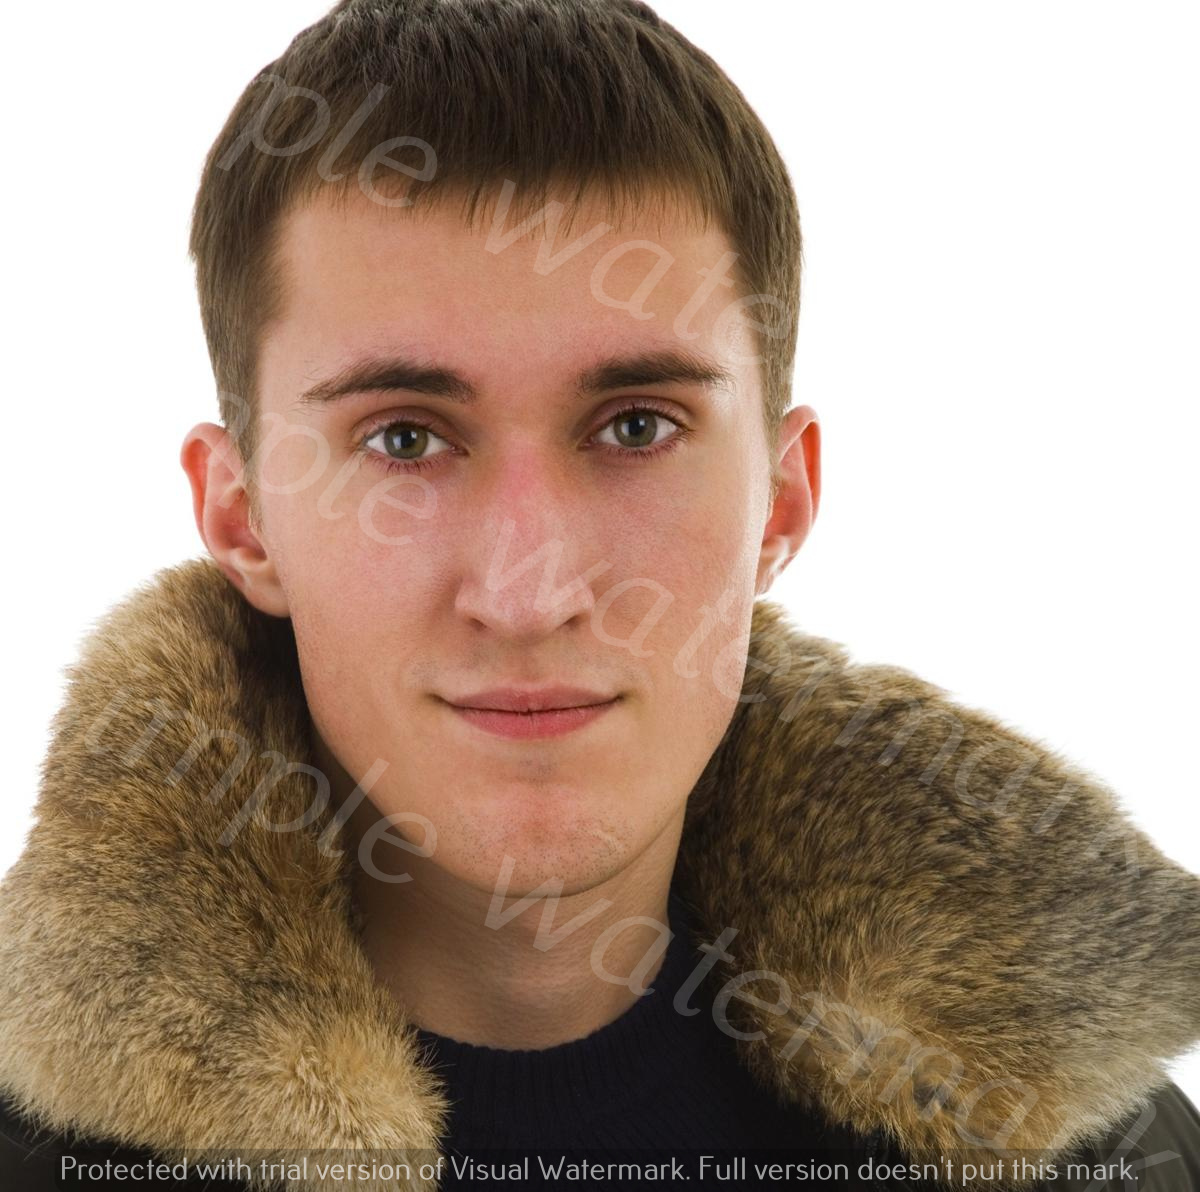
Label: Watermark